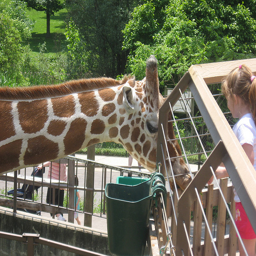
A tall giraffe eating food from a woman's hand.
The little girl feeds a giraffe from the specially designed platform.
a giraffe with it's head by the fence so it can get a snack from a little girl
A giraffe is being fed by a young girl.
Little girl reaching through fence to pet a giraffe.